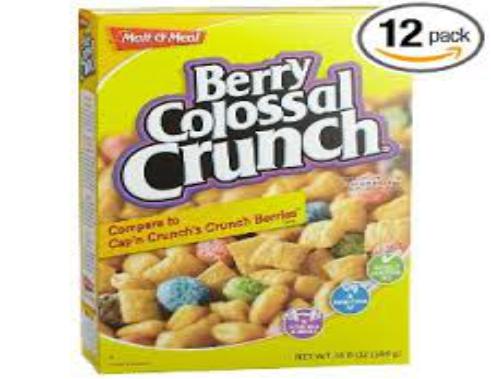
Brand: Colossal Crunch
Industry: Food